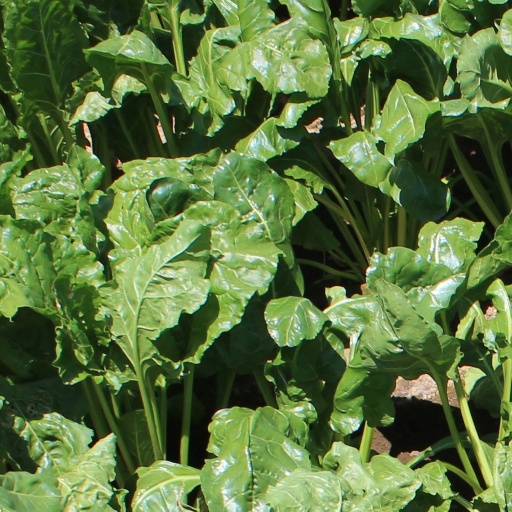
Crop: sugar beet